Young V&A

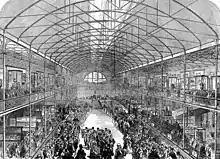
The official opening of the Bethnal Green Museum by the Prince of Wales in 1872.

The museum was founded in 1872 as the Bethnal Green Museum. The iron structure was a prefabricated building originally constructed at Albertopolis, South Kensington in 1856–7, which was displaced by the construction of early phases of the present V&A complex. The exterior elevations of the building were designed by James William Wild in red brick in a Rundbogenstil (round-arched) style very similar to that in contemporary Germany and using a cast iron structure manufactured by Charles Denoon Young and Company. The similarity to contemporary industrial structures led to the disparaging name of the building as the "Brompton Boilers"'. This is effect is modified by mosaic panels along both long elevations illustrating agriculture, the arts and sciences; these were from designs by F.W. Moody and made by female students of the South Kensington Museum mosaic class.